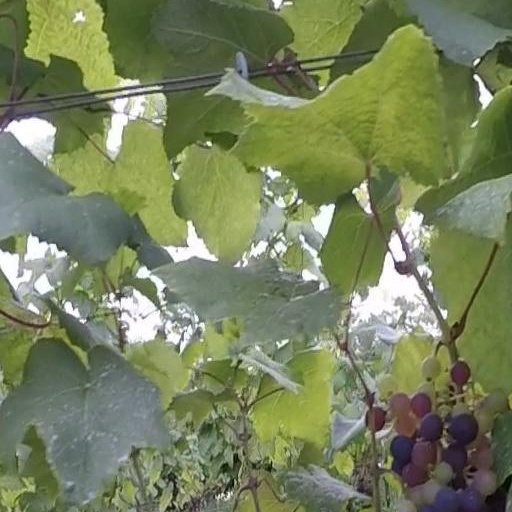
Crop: grape